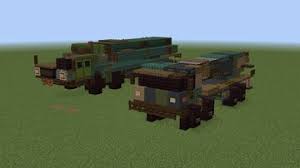
Label: Self Propelled Artillery